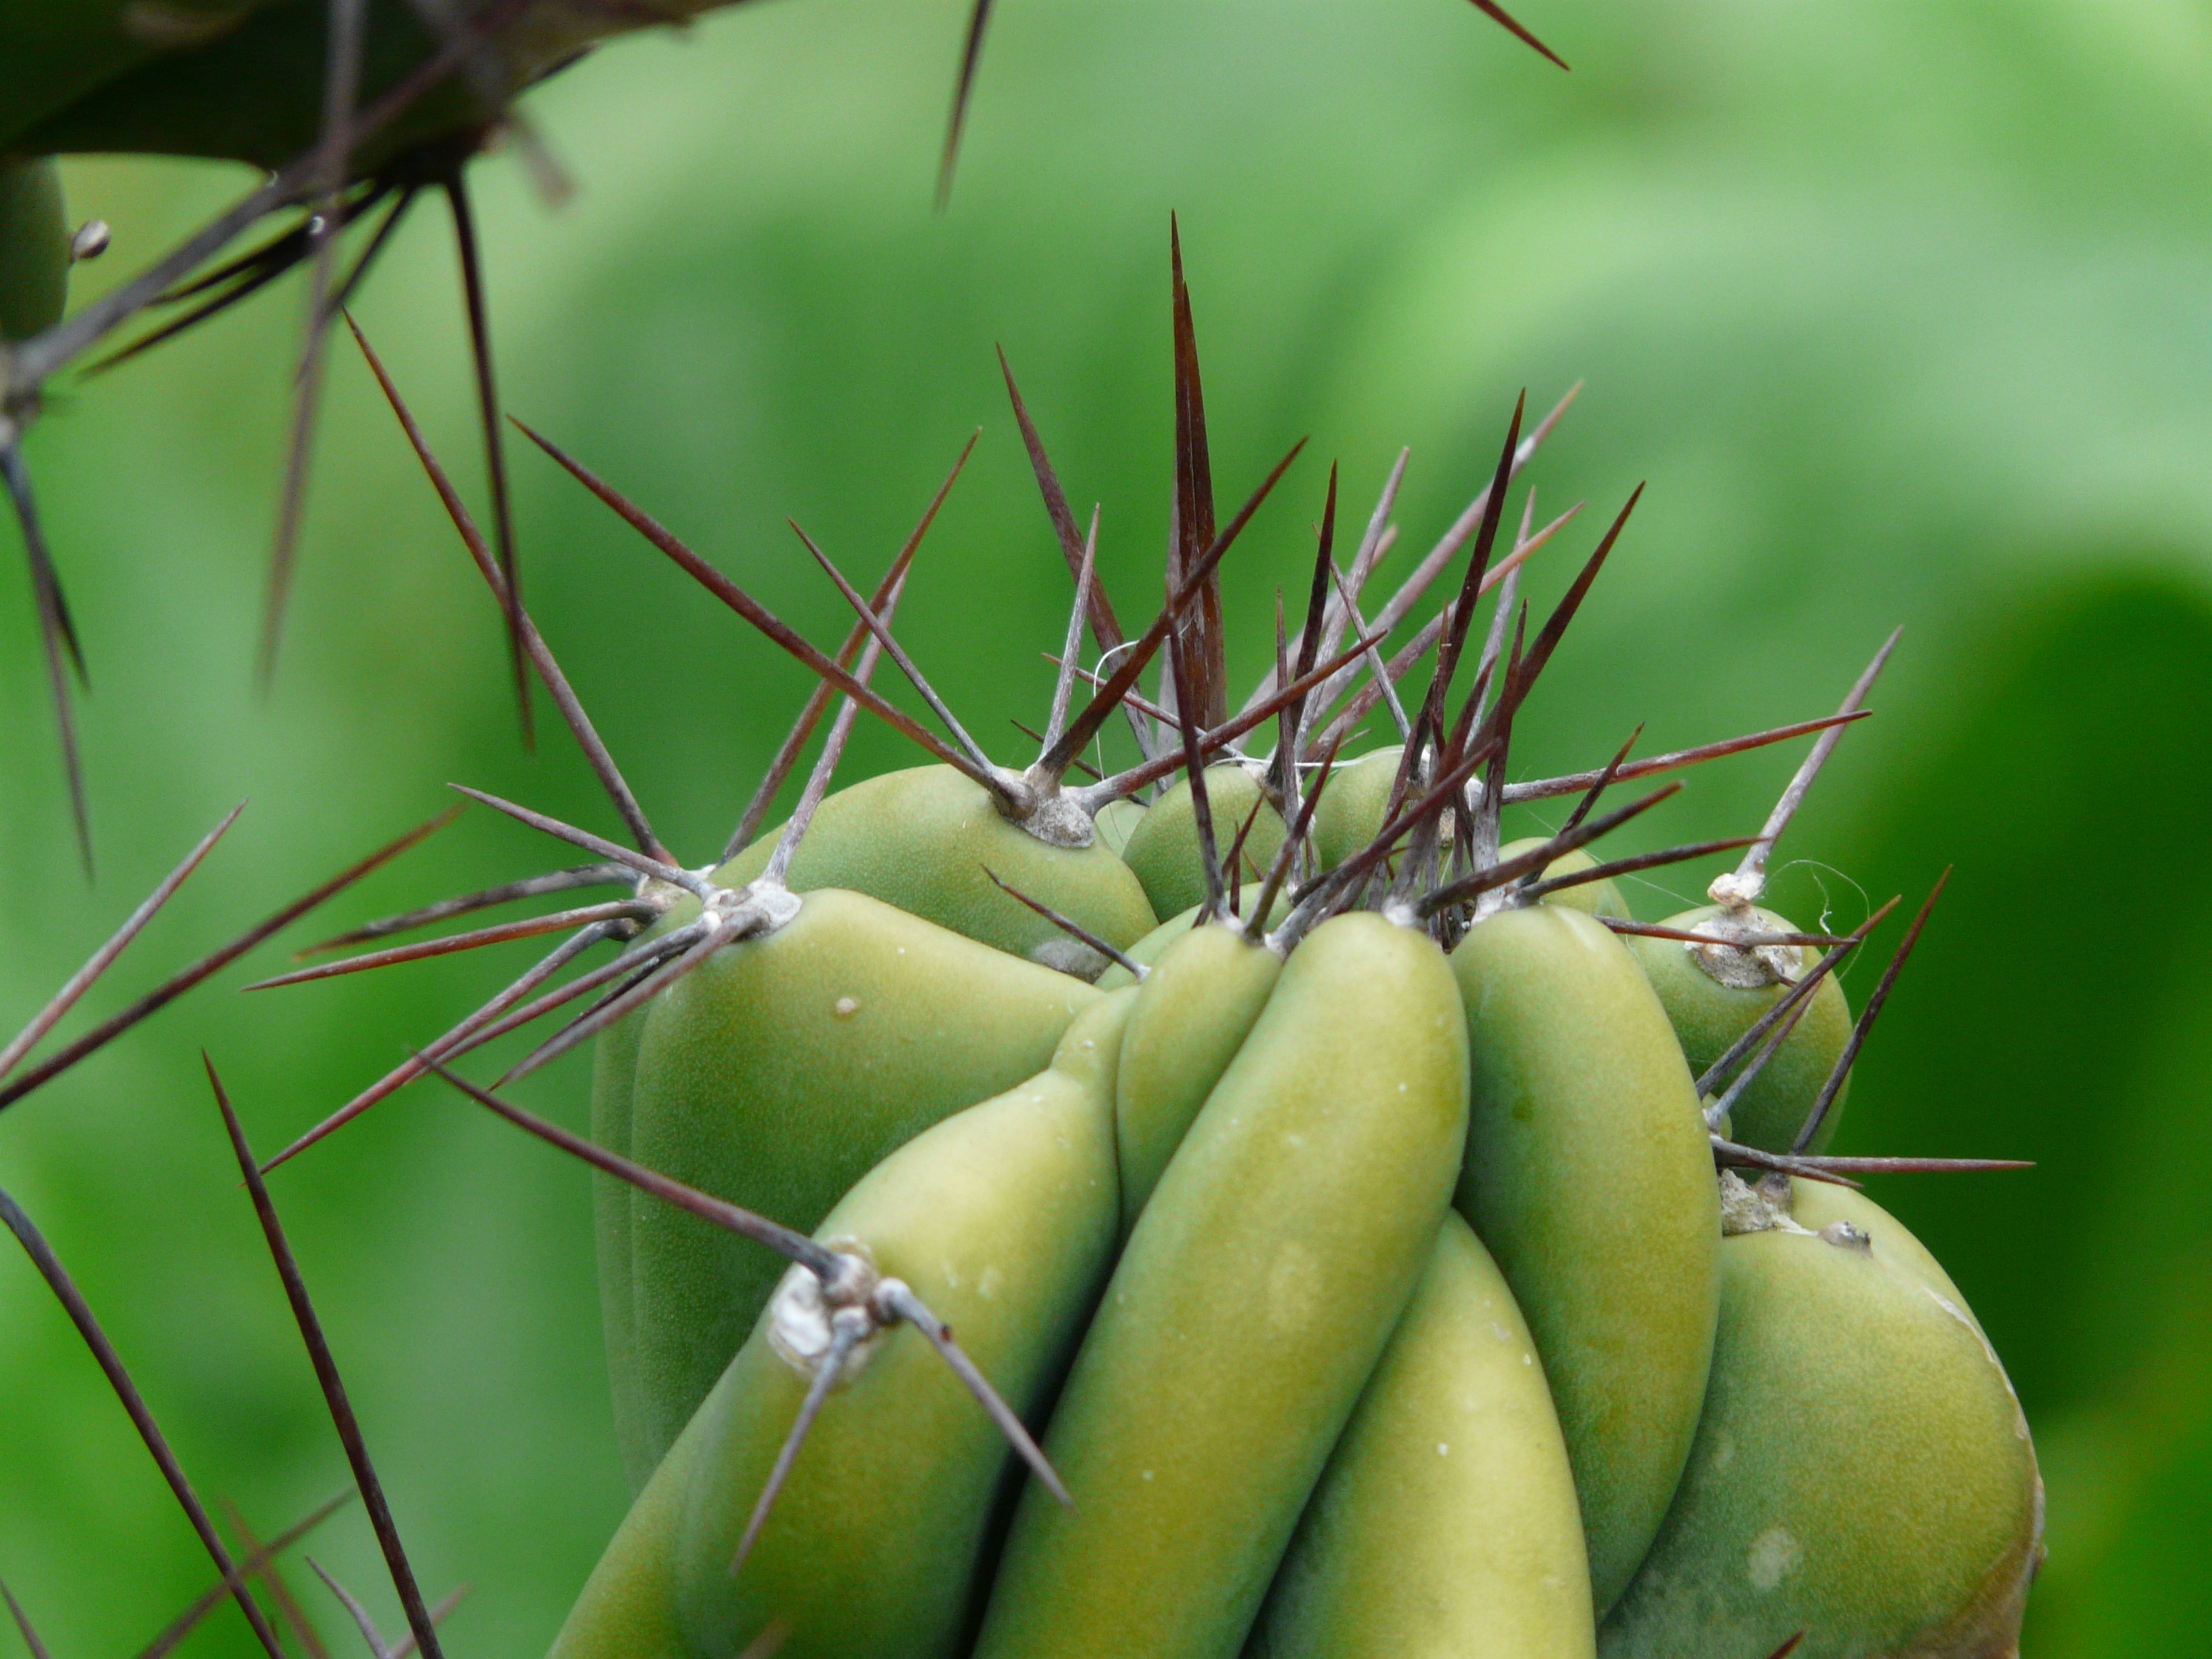
nature, grass, branch, prickly, plant, fruit, leaf, flower, food, green, produce, botany, flora, close up, spur, macro photography, flowering plant, cereus, desert cactus, grass family, plant stem, land plant, thorns spines and prickles, pieksen, rock cactus, cereus peruvianus monstrosus